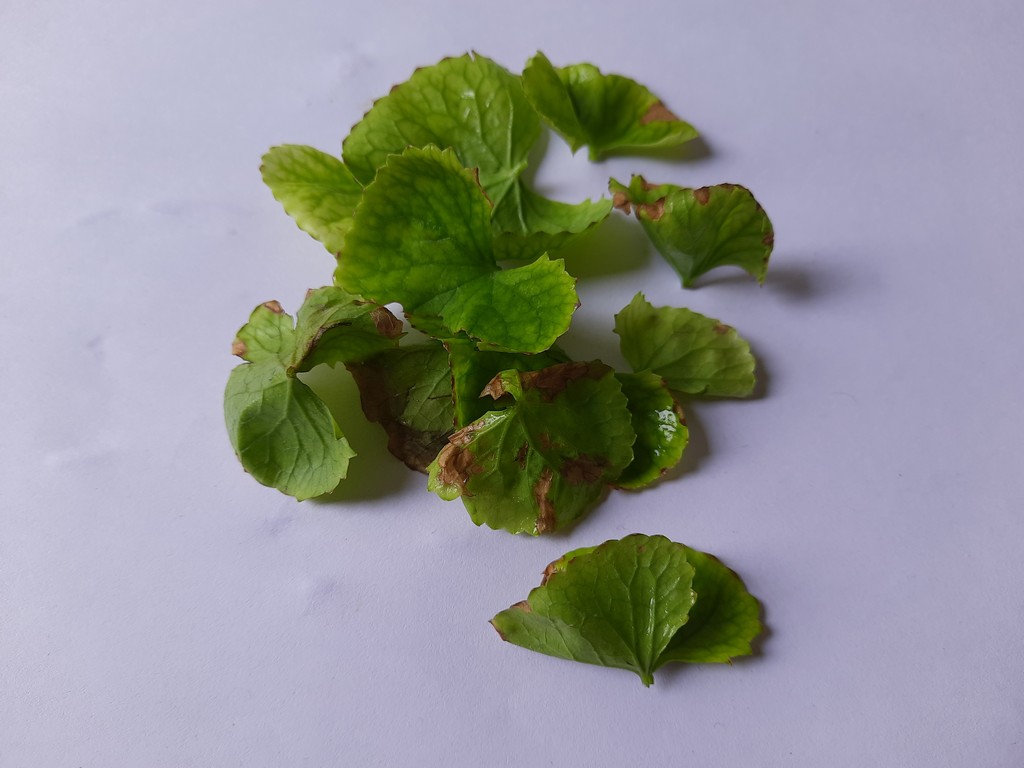
Label: Unhealthy